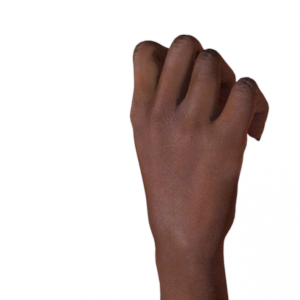
Label: rock